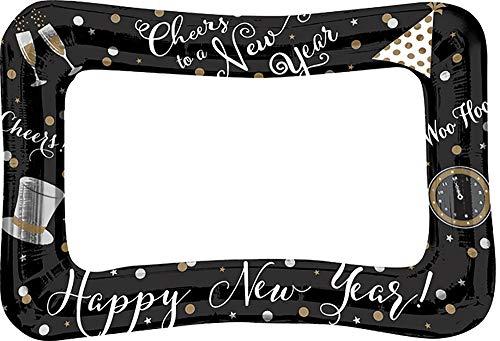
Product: Burton & Burton Inflatable Happy New Years Frame Photo Prop
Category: Toys & Games | Party Supplies
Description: Take fun and memorable pictures at your holiday party with our Inflatable Happy New Years Frame Photo Prop Features an inflatable frame with a fun New Years design.
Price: $5.84
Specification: ProductDimensions:8x0x15inches|ItemWeight:0.64ounces|ShippingWeight:0.8ounces(Viewshippingratesandpolicies)|Manufacturer:Amscan|ASIN:B07532X2VS|Itemmodelnumber:87558|DatefirstlistedonAmazon:August23,2017